Lucas Faydherbe

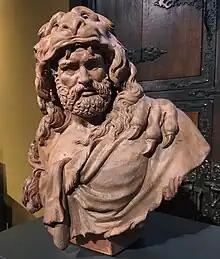
Bust of Hercules, Collection King Baudouin Foundation

When he was nineteen years old he was accepted as an apprentice in the workshop of Peter Paul Rubens in Antwerp, an enormous privilege given the hundreds of applicants for a limited number of places. After three years, he unexpectedly left Rubens' workshop to marry Maria Snyers who was expecting his child. He was also forced to abandon his plans to travel to Italy. Faydherbe returned to his hometown Mechelen where, thanks to the intercession of Rubens, he was quickly accepted as a master in the local Guild of St. Luke. Based in Mechelen, he also worked in Brussels, Antwerp and Oudenaarde.